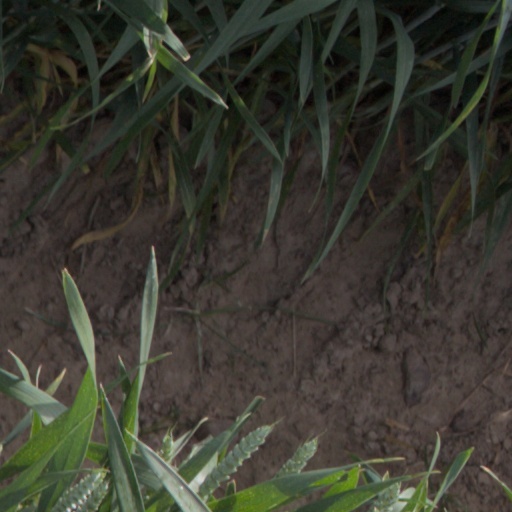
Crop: wheat